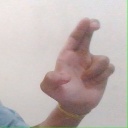
अक्षर: आ